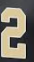
Number: 2